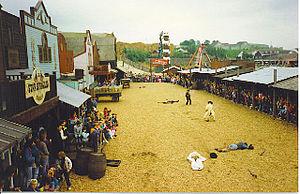
L'American Adventure Theme Park est un ancien parc à thème qui était situé près de Nottingham et Derby dans le Midlands de l'Est, en Angleterre. Ouvert en juin 1987, le parc reçut en 2005 un nouveau thème. En janvier 2007, les propriétaires annoncèrent que le parc ne rouvrirait pas pour la nouvelle saison, et que les manèges seraient vendus.